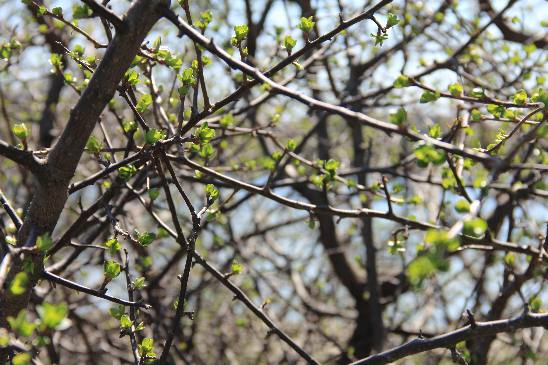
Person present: No